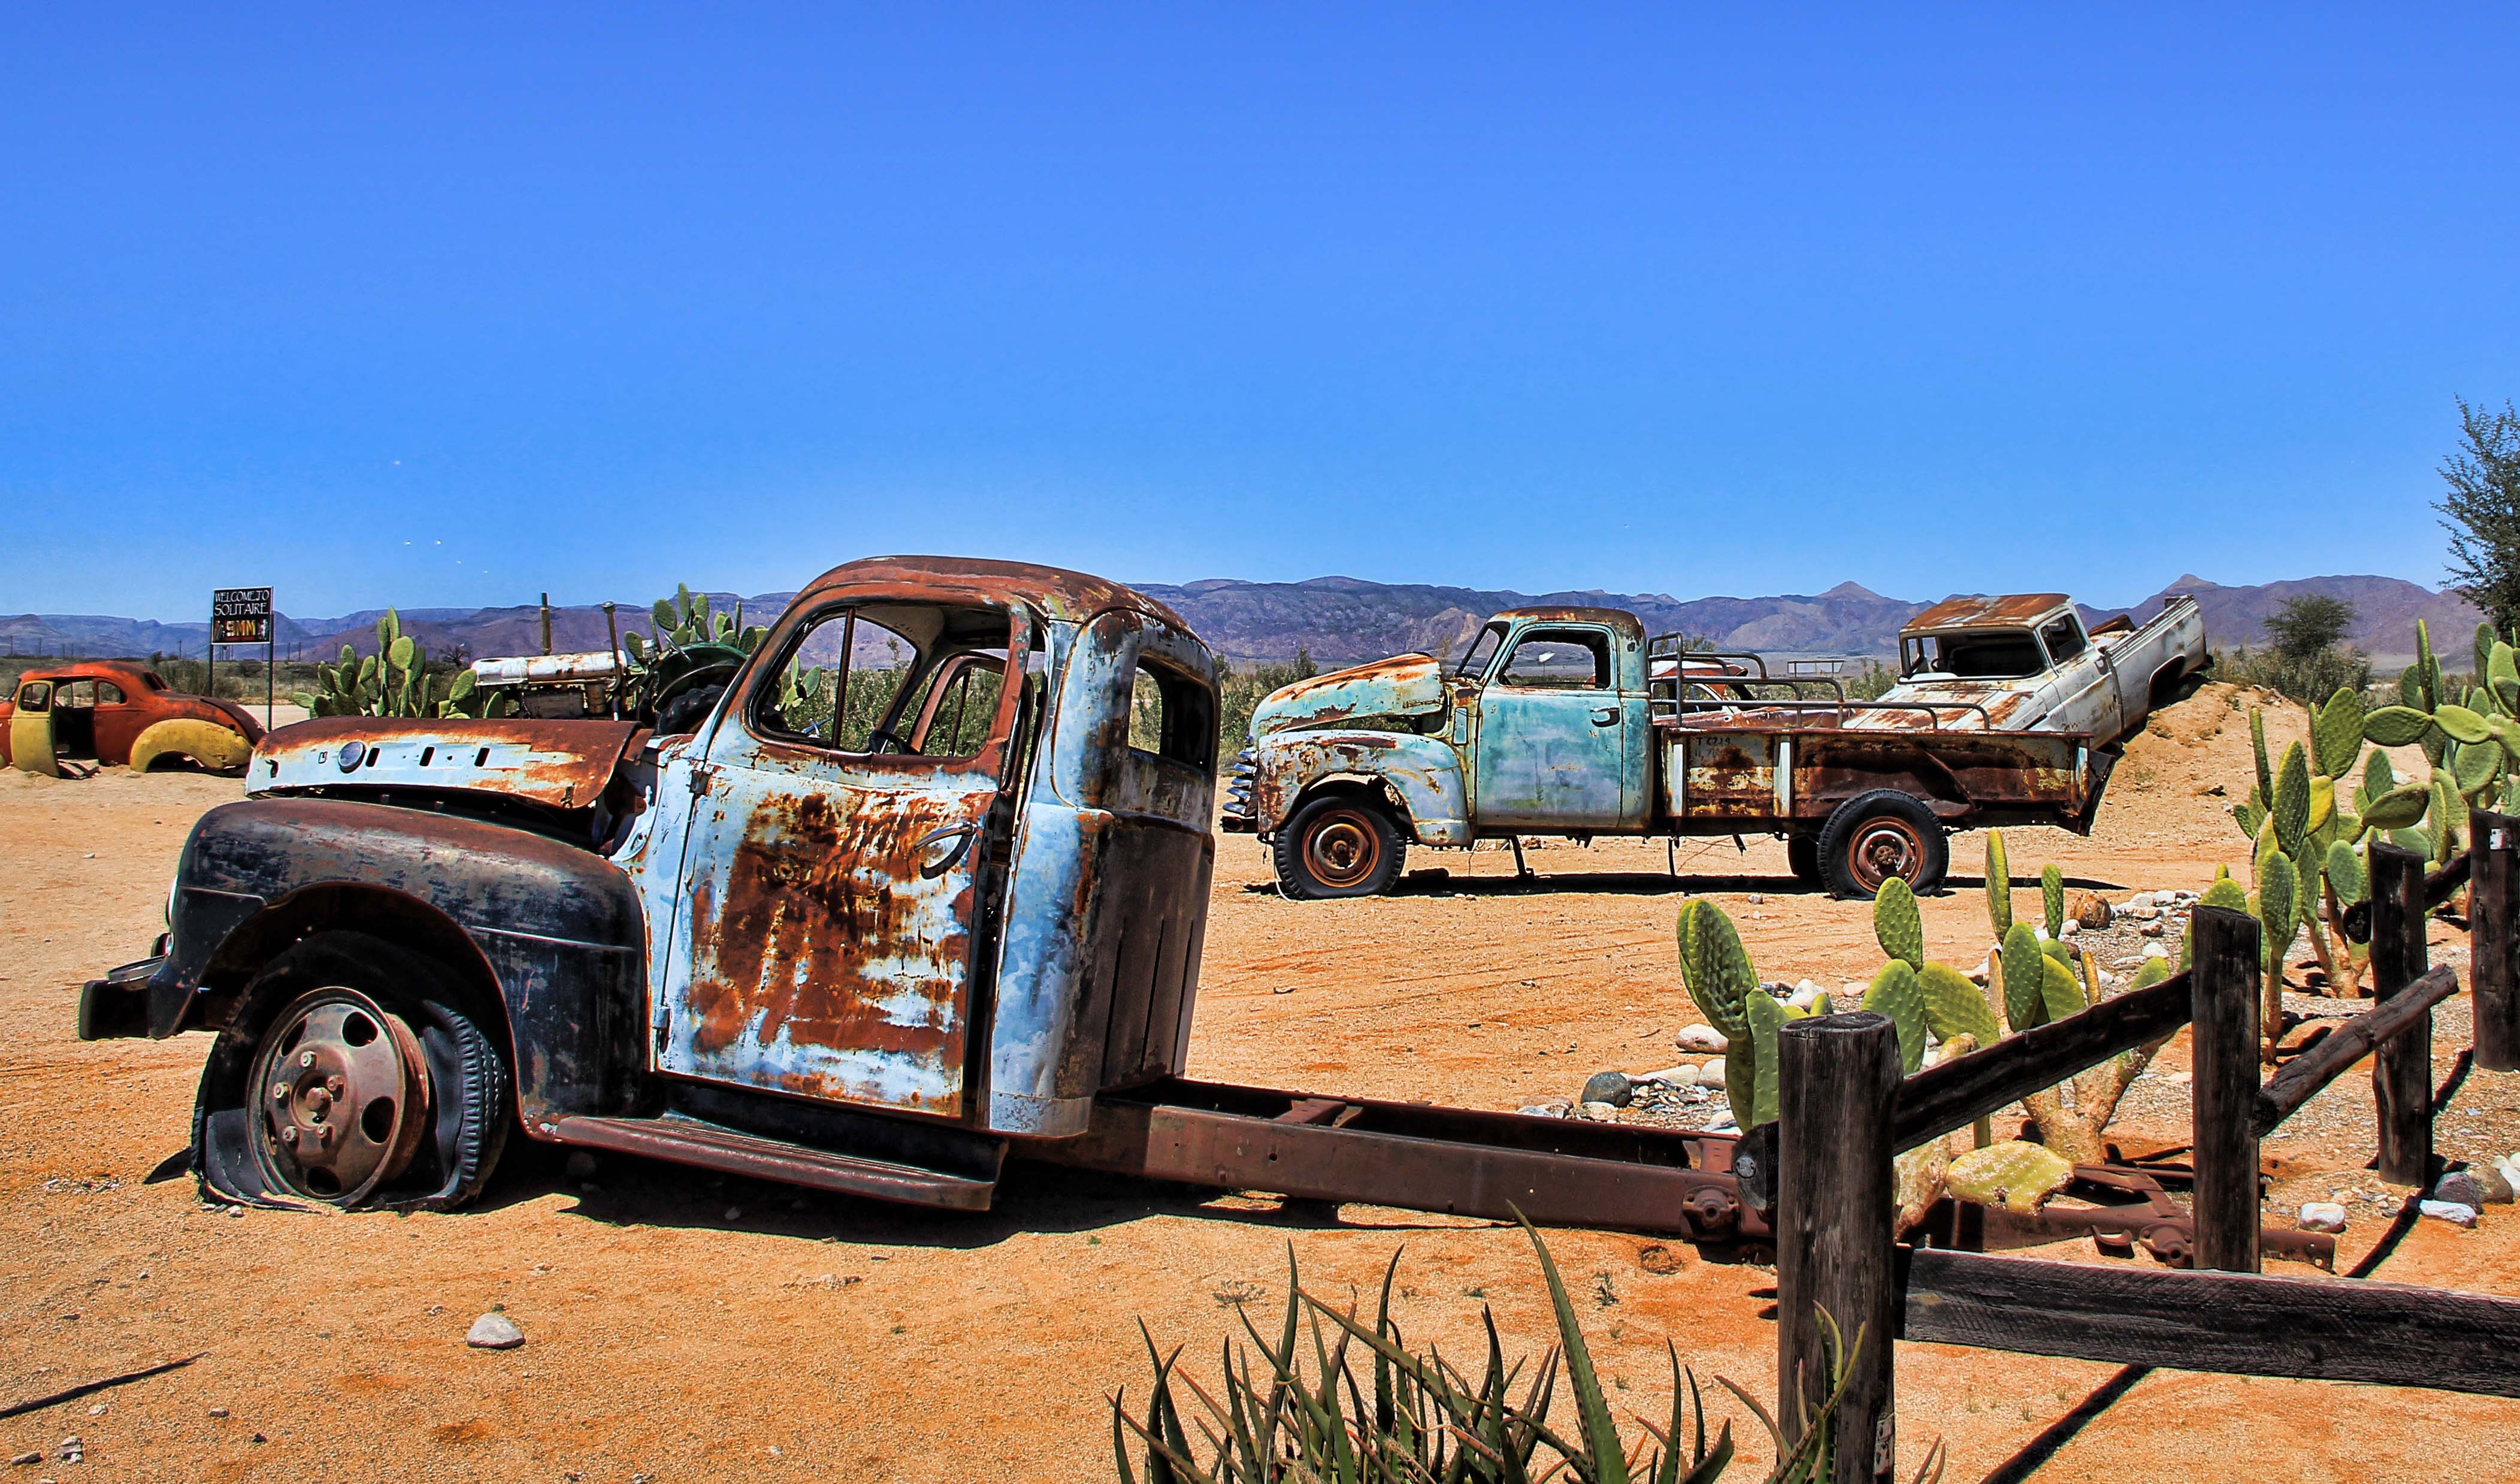
car, automobile, desert, old, jeep, transport, truck, vehicle, auto, rusty, rusted, wreck, dare, scrap, stainless, screenshot, namibia, car wreck, pickup truck, off road vehicle, automobile make, off roading